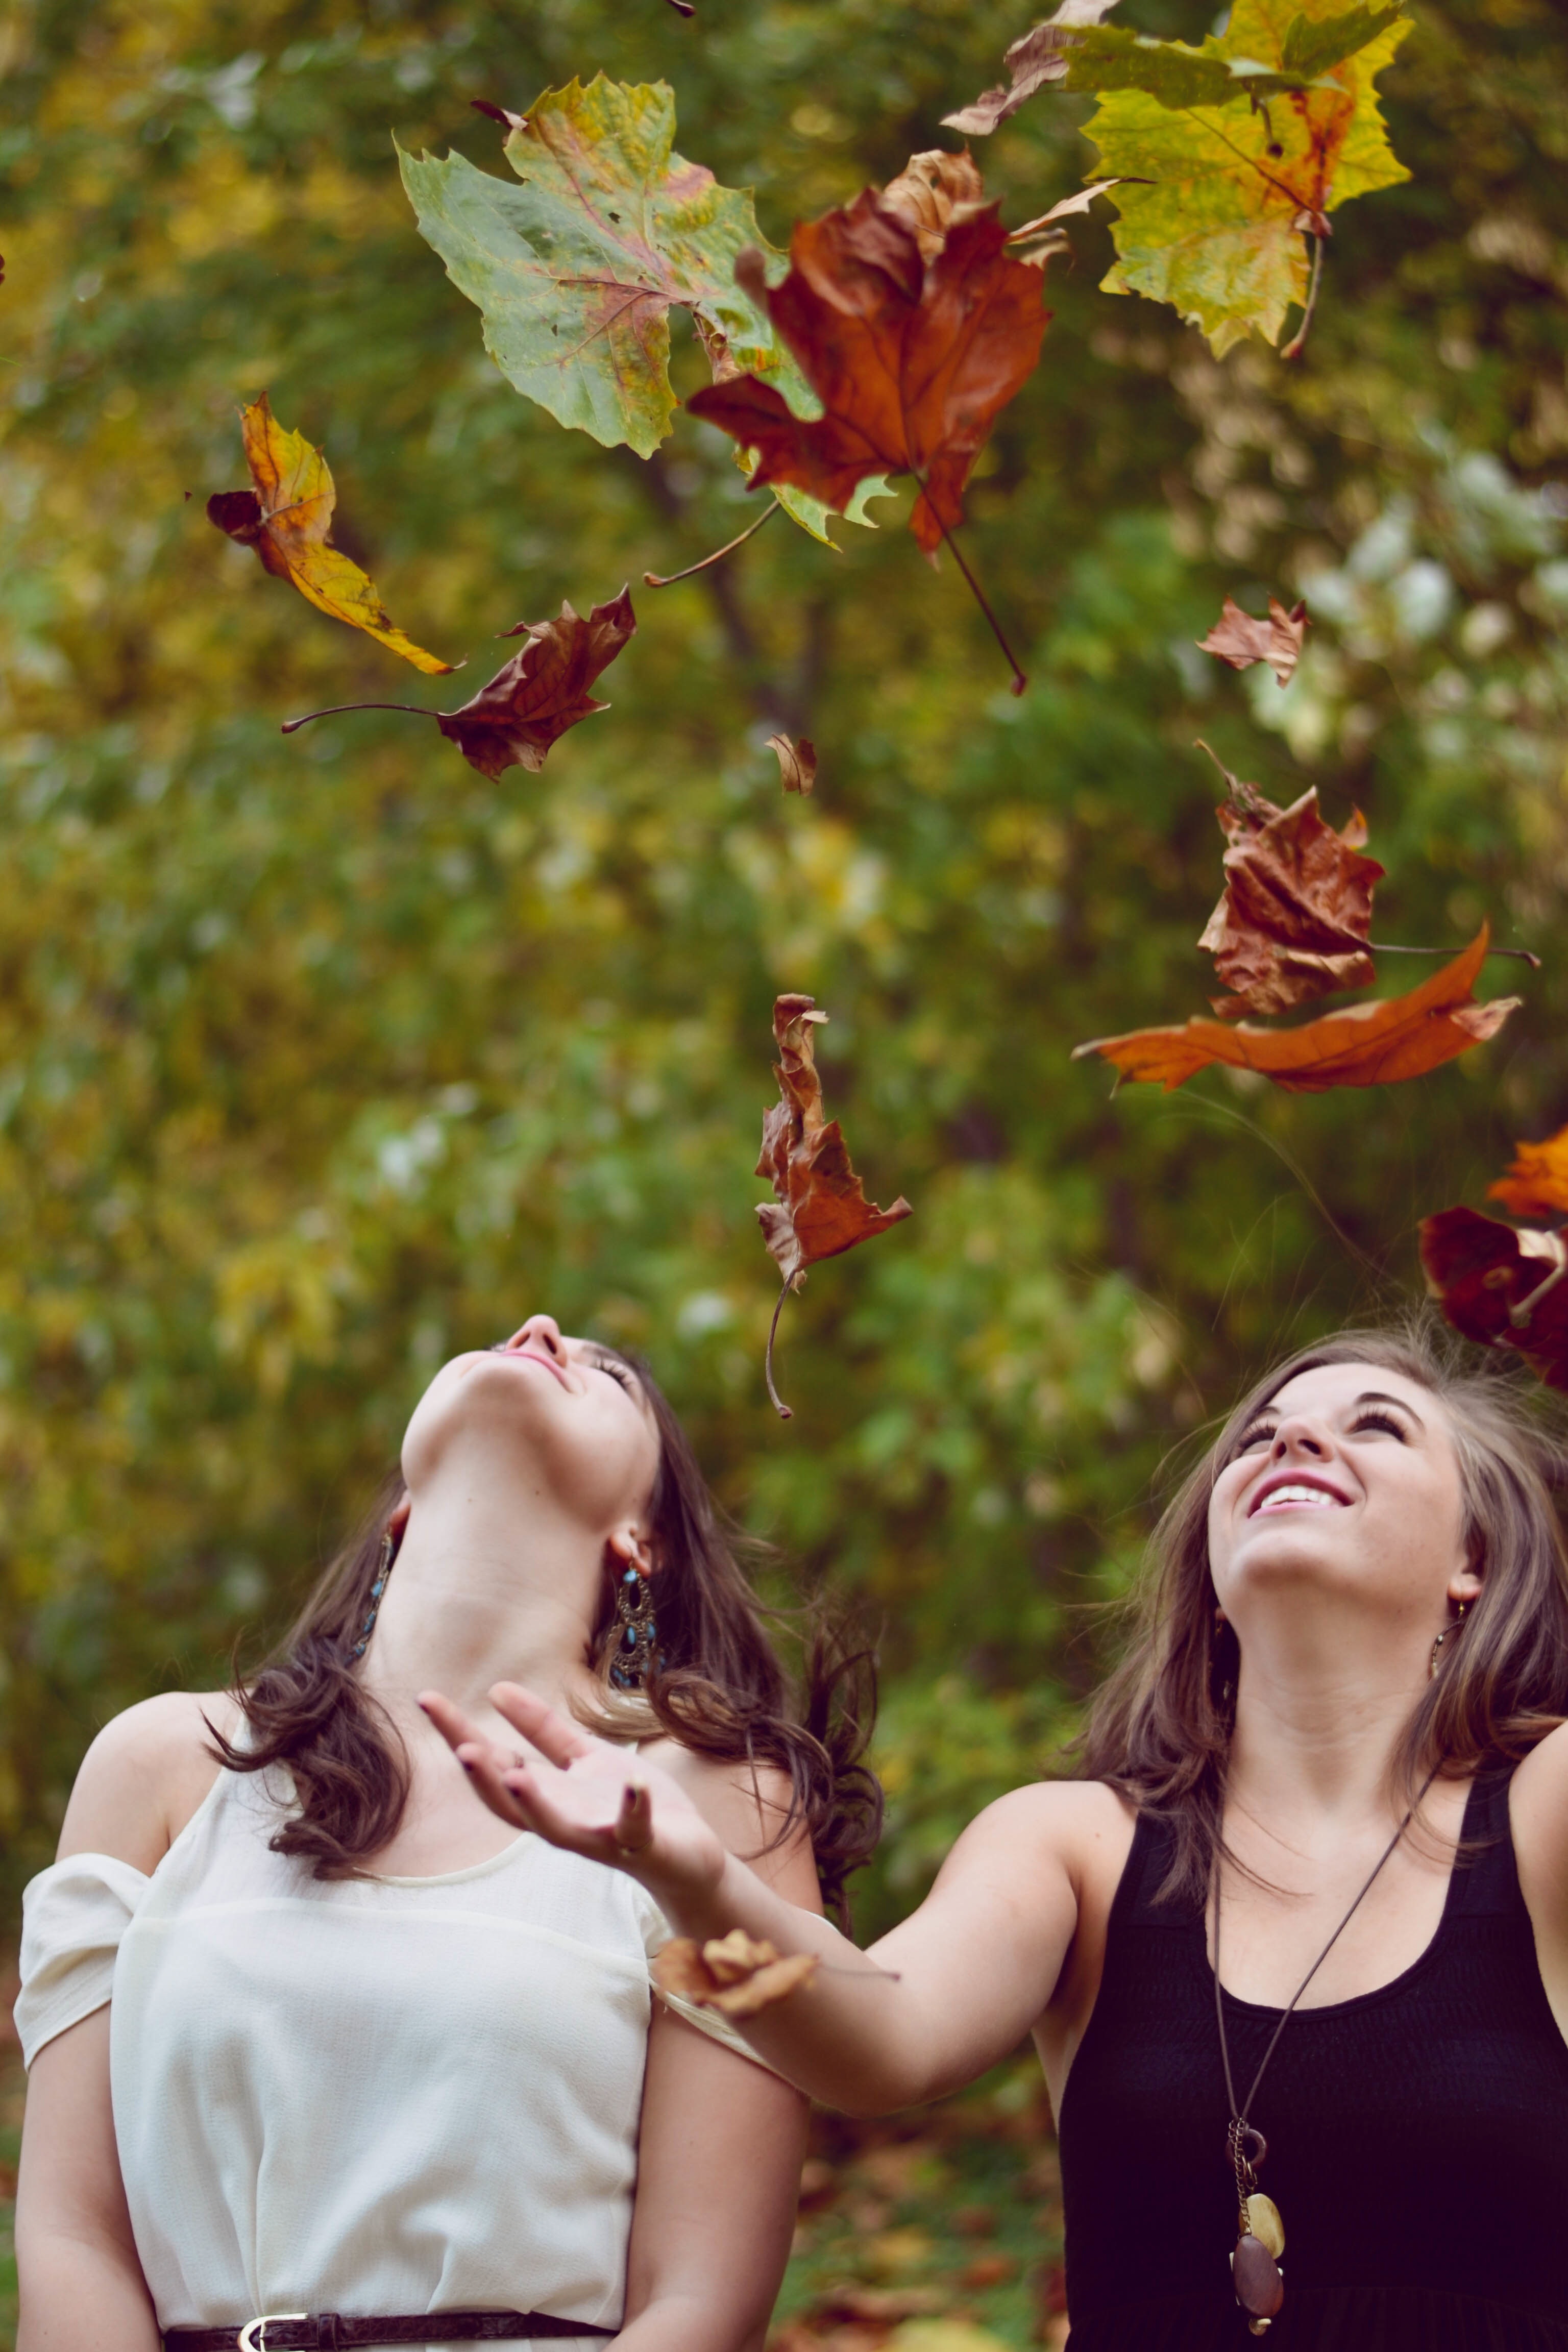
nature, person, people, plant, woman, photography, leaf, fall, flower, female, young, spring, autumn, playing, season, playful, leaves, outdoors, girls, fun, happy, women, beauty